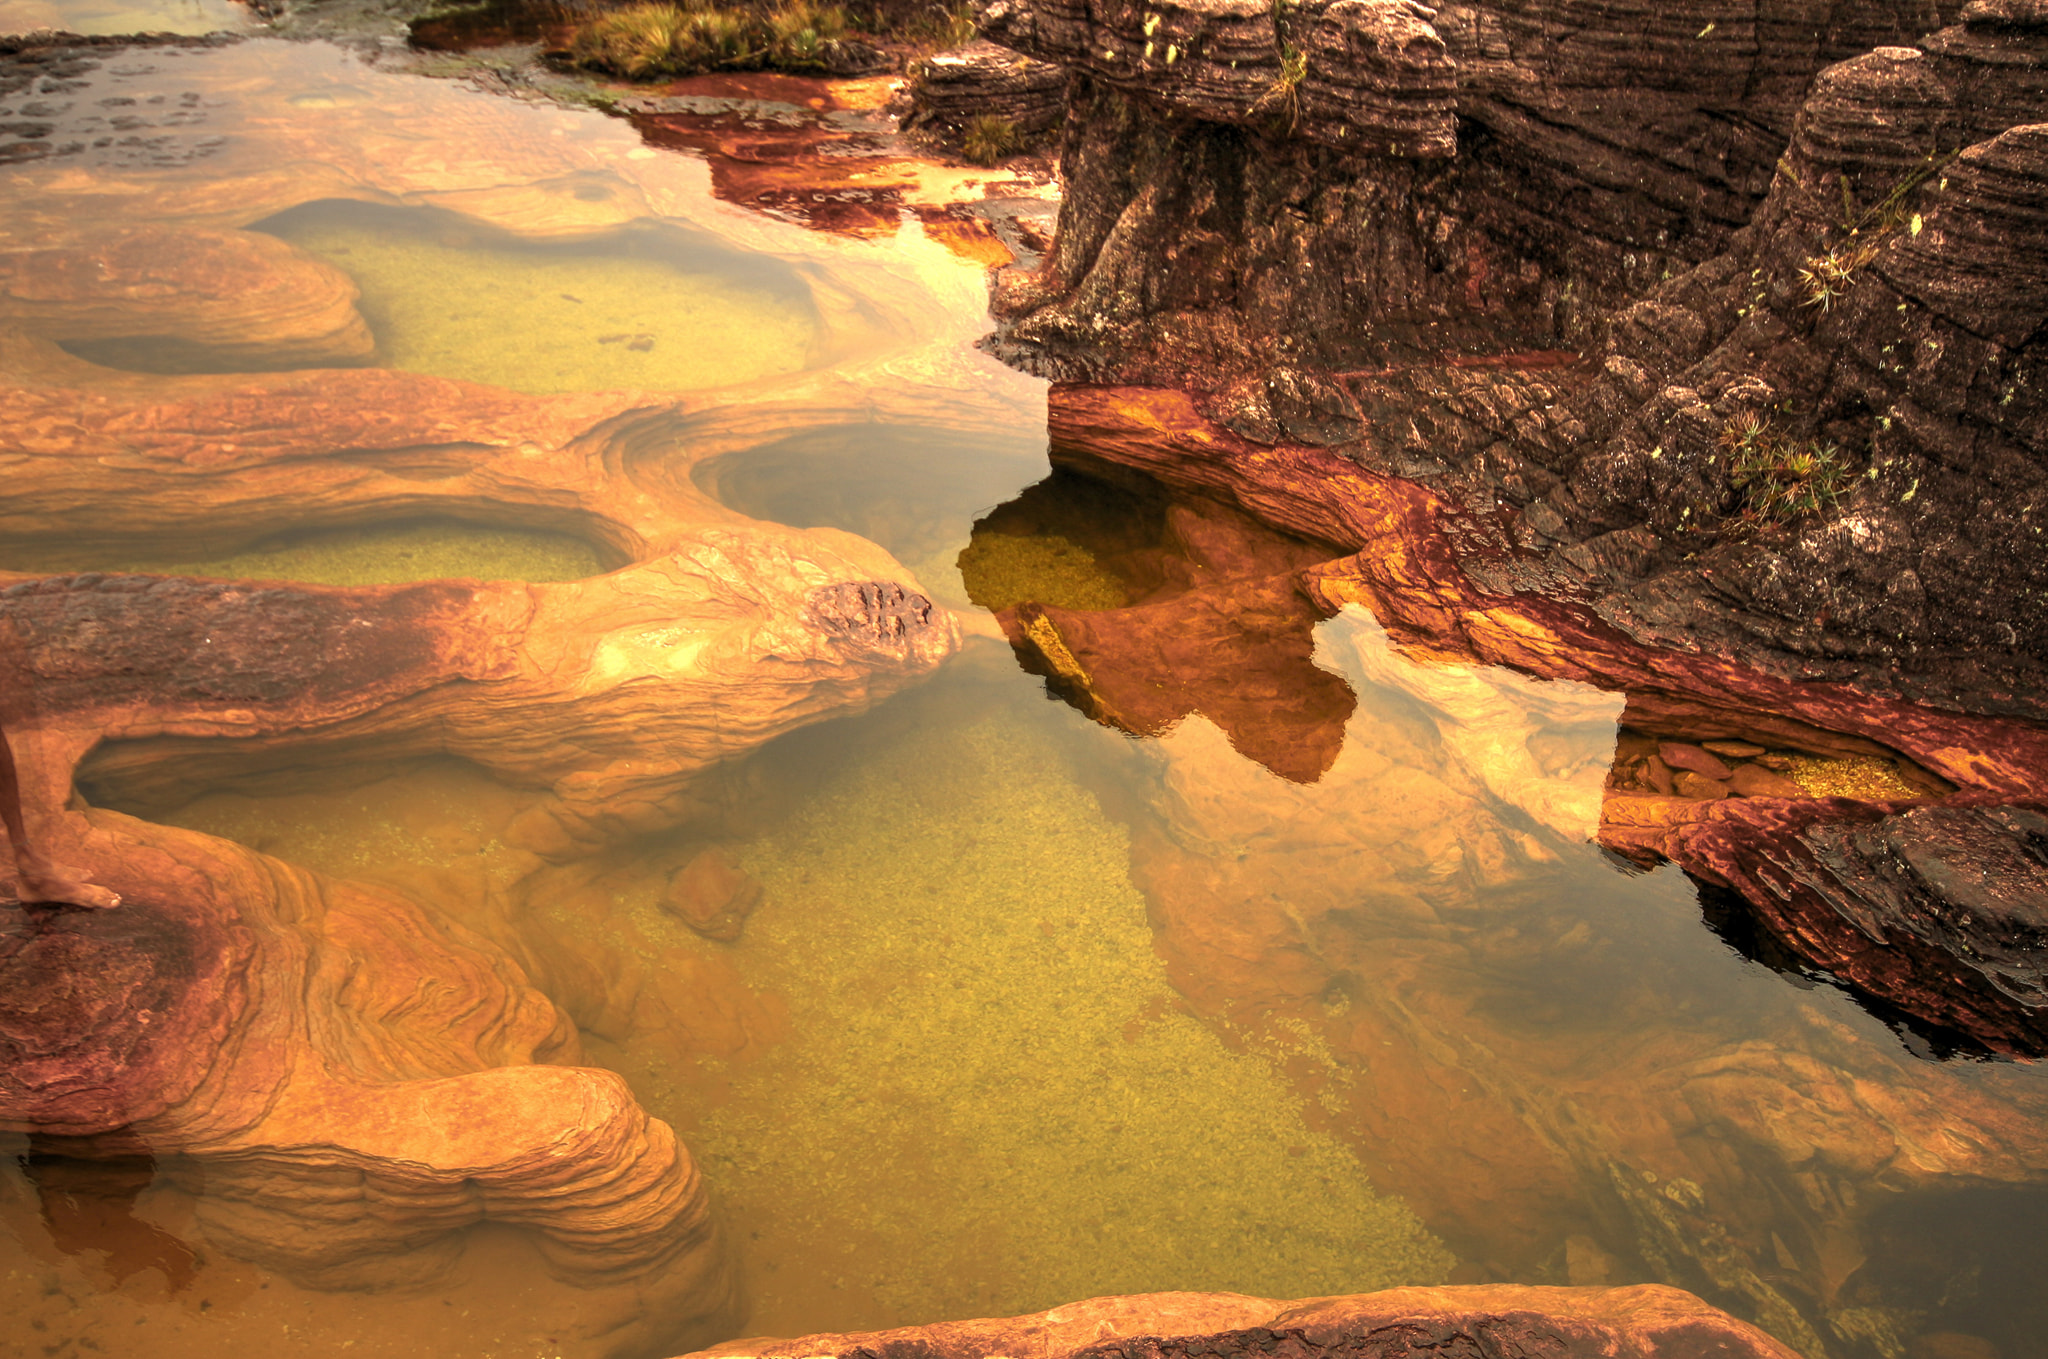
natural, water, atmosphere, nature, natural landscape, wood, bedrock, coastal and oceanic landforms, body of water, watercourse, terrain, bank, landscape, formation, geological phenomenon, outcrop, stream, wind wave, shore, freezing, headland, fault, horizon, erosion, mineral spring, geology, rock, reflection, wilderness, coast, wave, ocean, badlands, shadow, winter, tropics, klippe, creek, evening, bay, sunrise, cove, cliff, sea, inlet, dawn, sunset, sand, narrows, tide, promontory, wadi, boulder, vacation